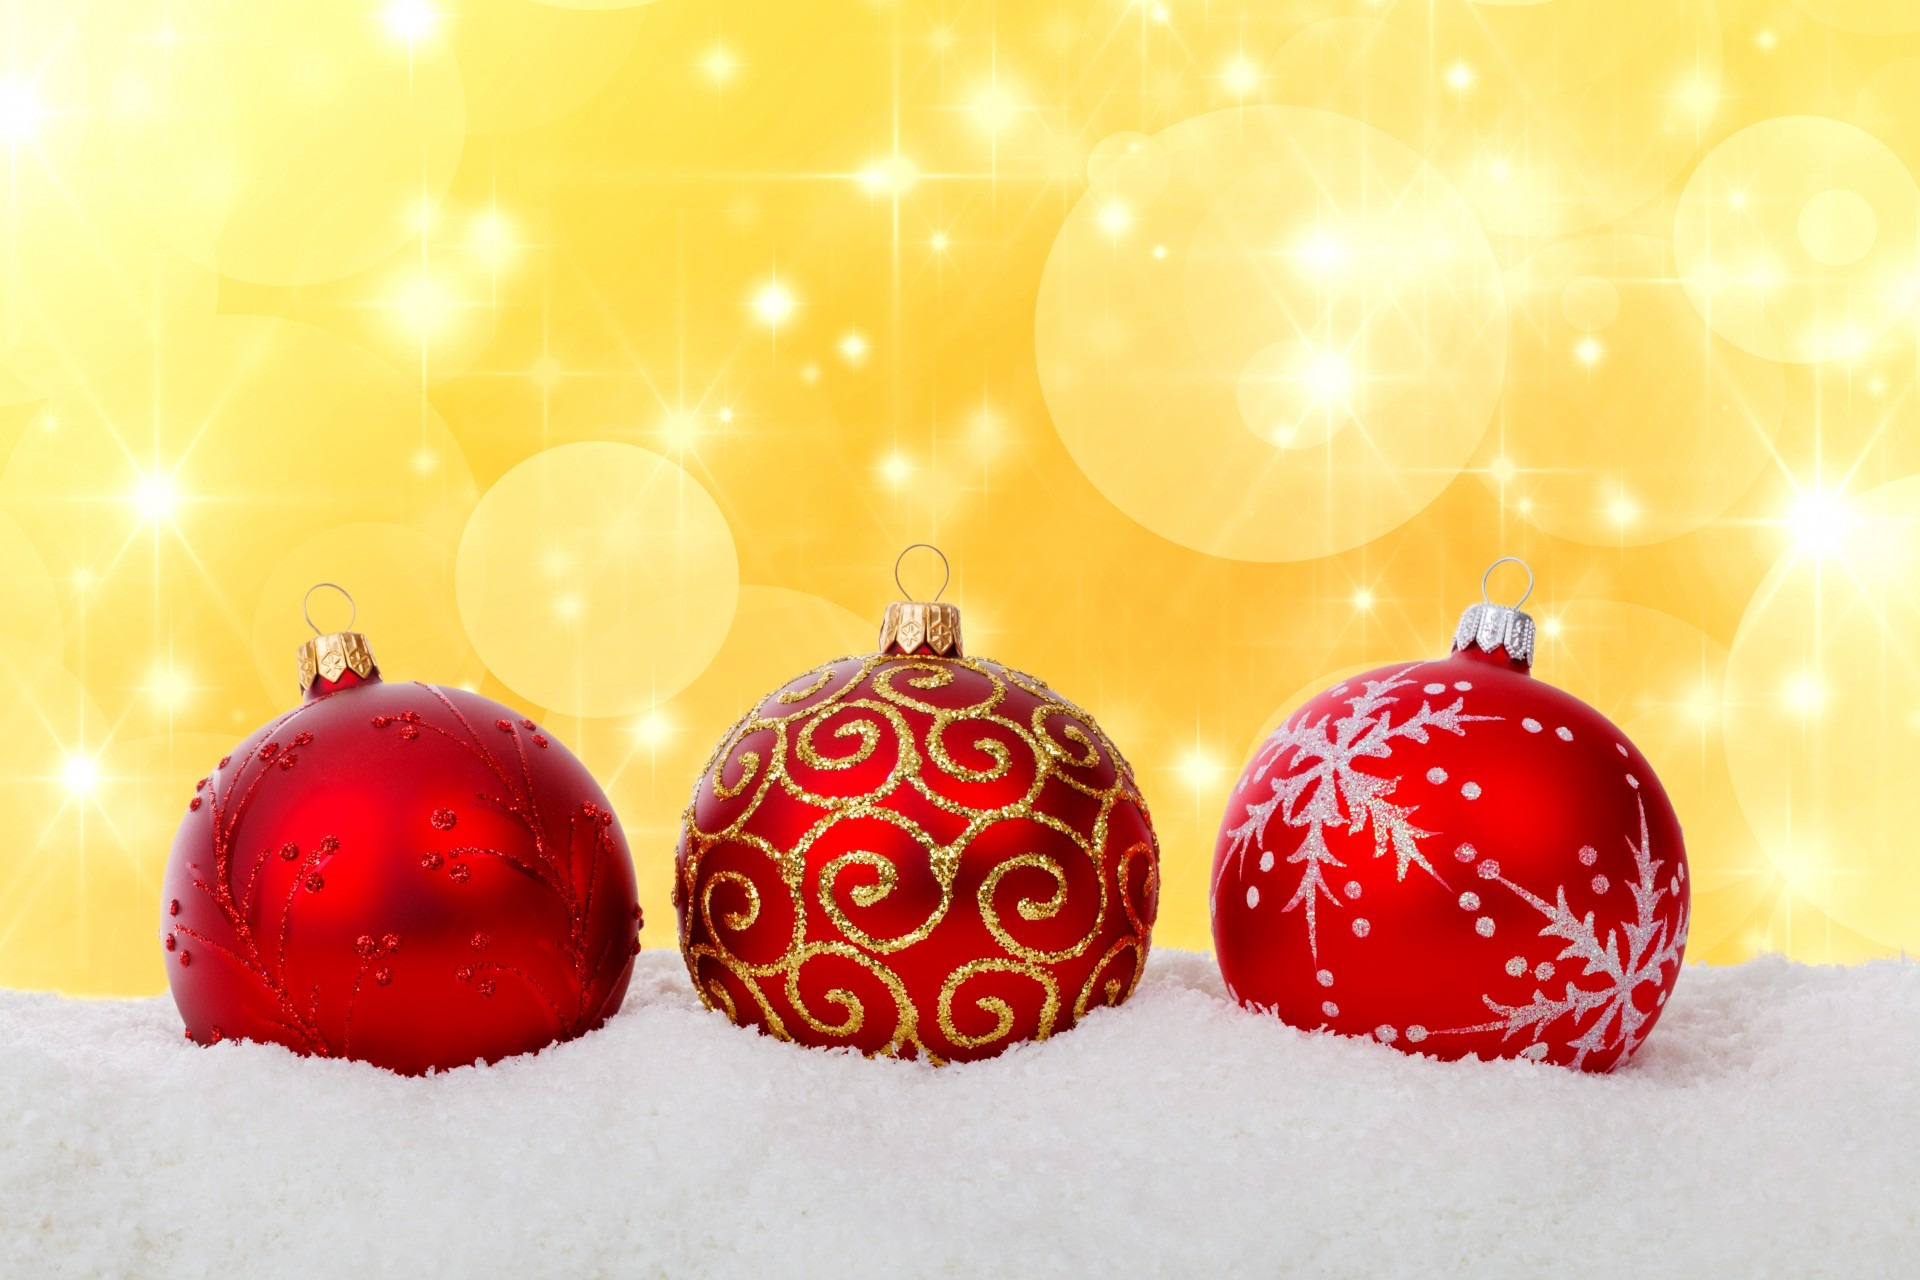
snow, winter, glass, celebration, decoration, red, holiday, christmas, christmas tree, season, circle, ornament, christmas decoration, gold, illustration, seasonal, sphere, christmas ball, xmas, baubles, merry, golden background